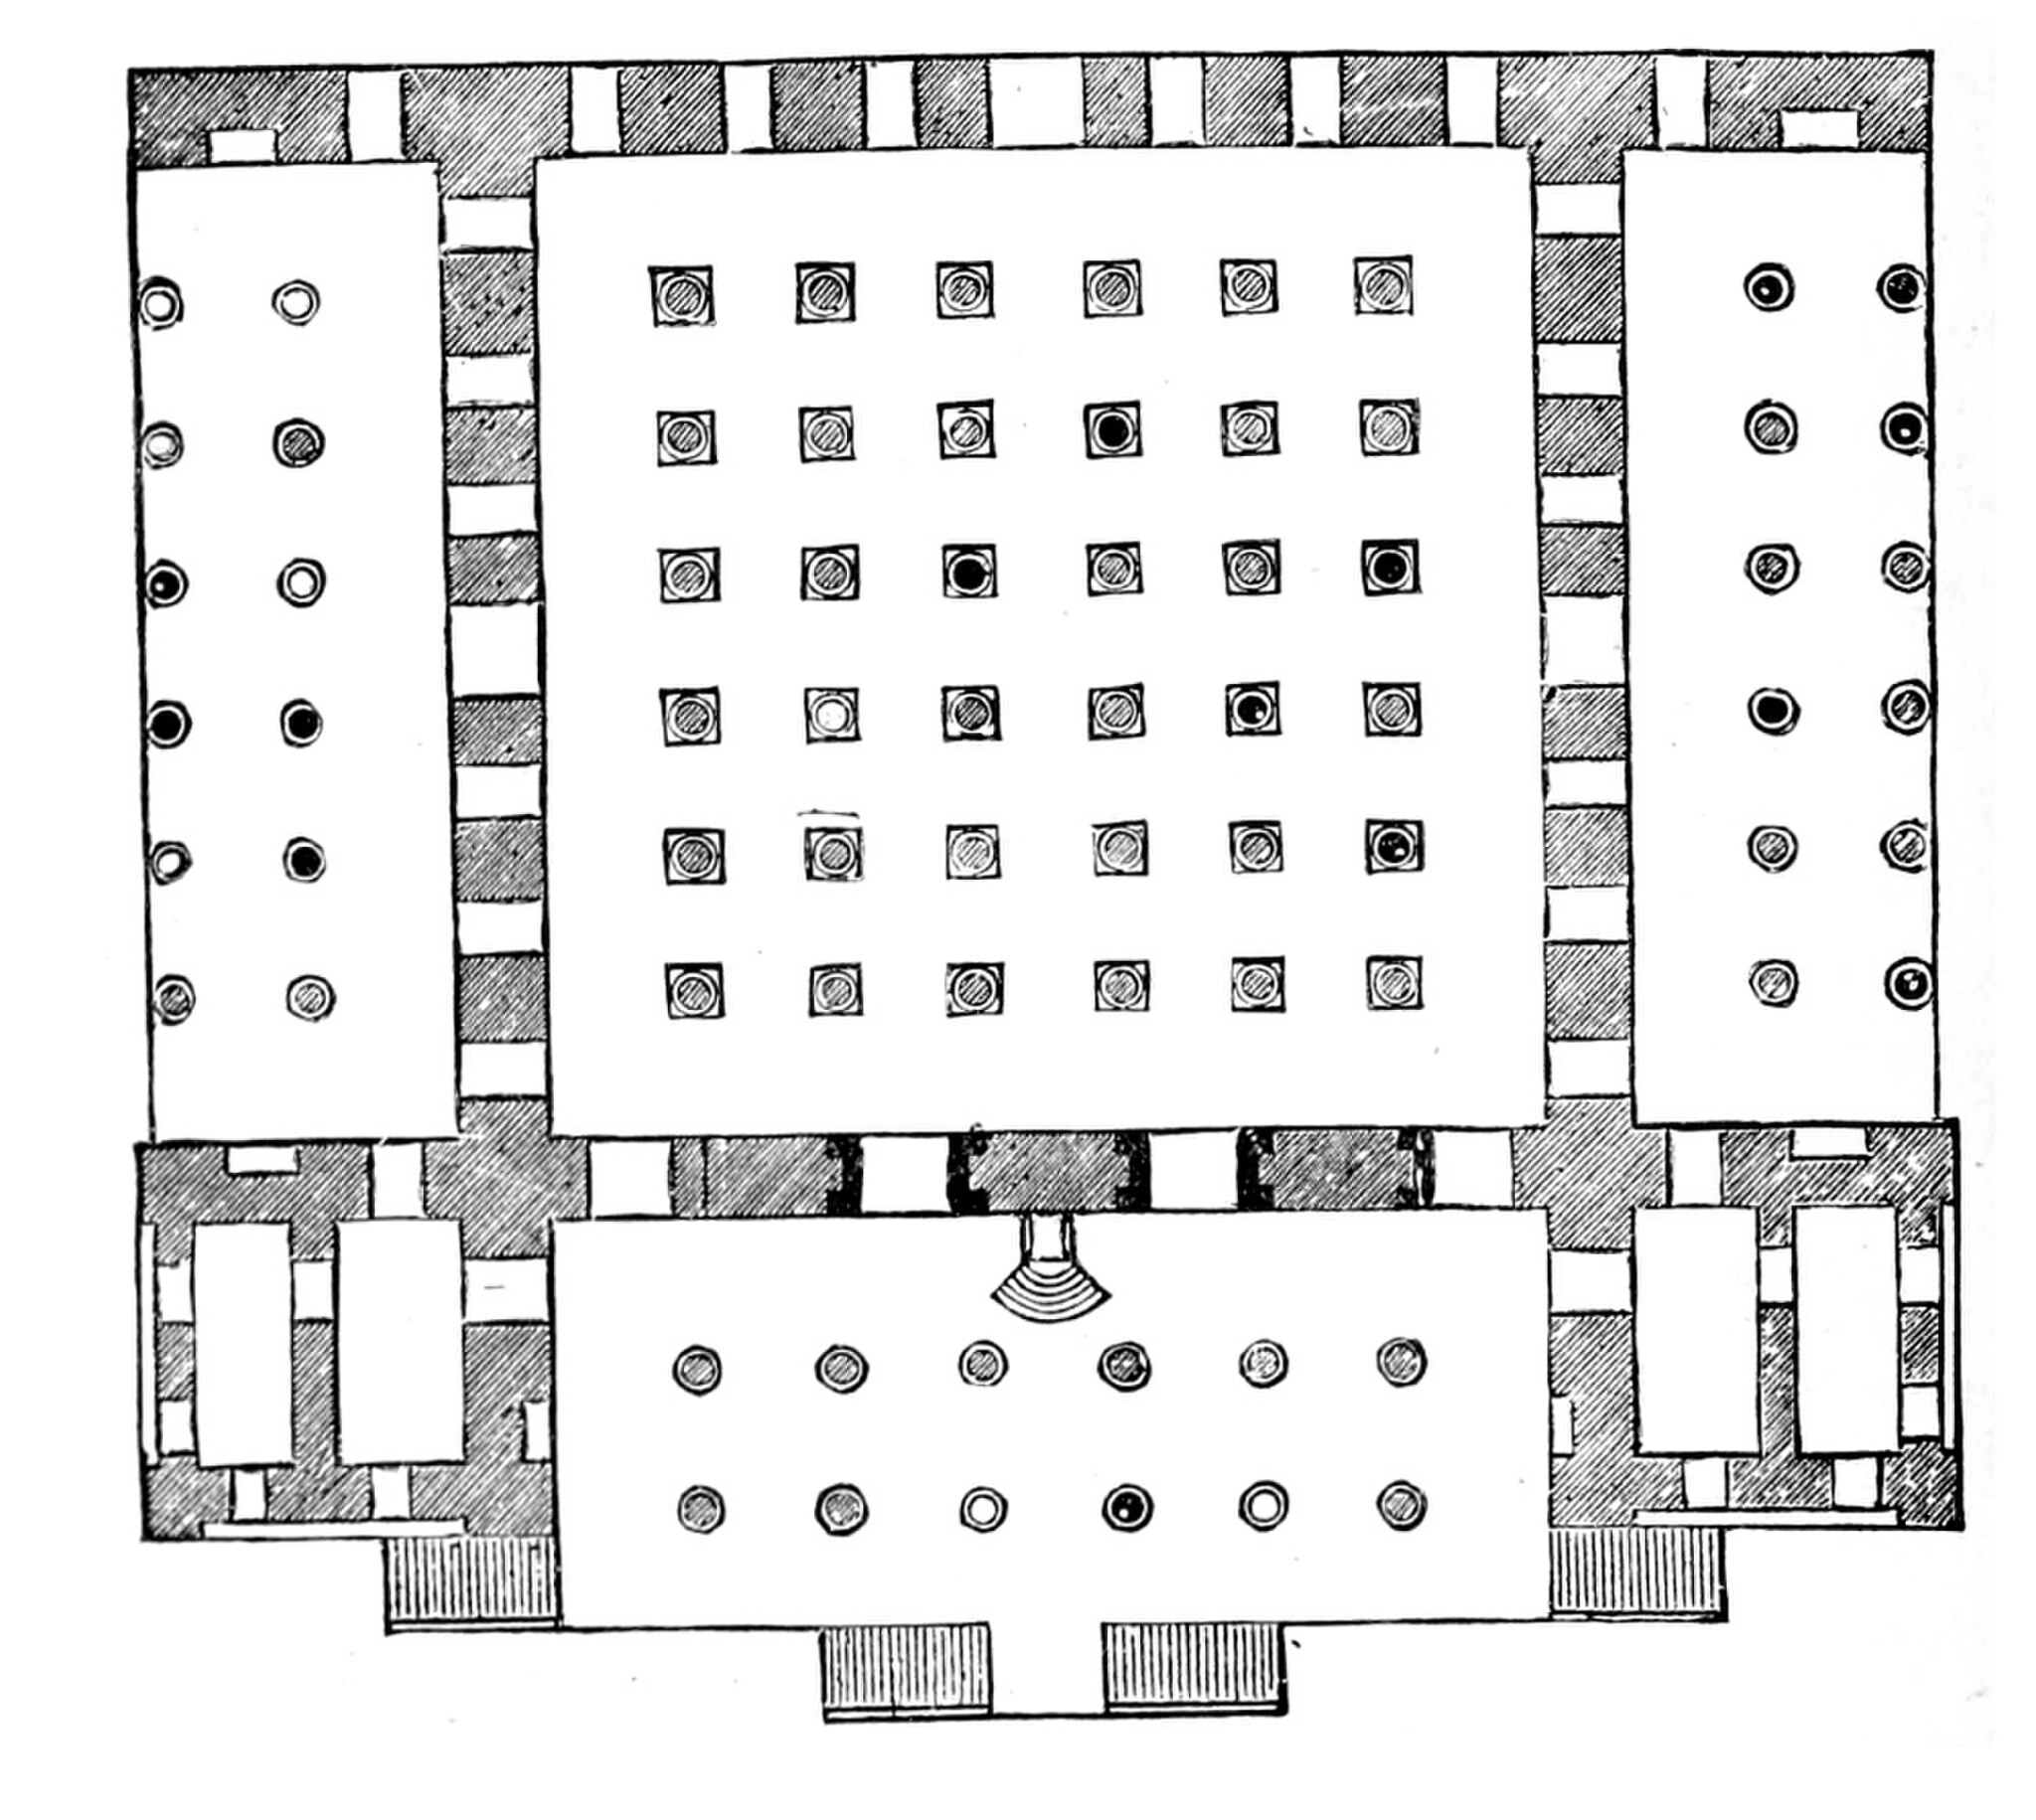
Title: History of architecture 0228a
Description: Illustrations from the book, A History of Architecture in All Countries, vol. I. (1887) Written and illustrated by James Fergusson
Date: 1887
Categories: Hadish Palace of Xerxes I, PD-old-70-expired, CC-PD-Mark, A History of Architecture in All Countries (vol. I.), Illustrations of Persepolis